T formation

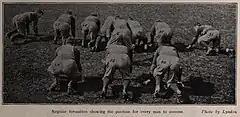
The T formation, described as the "regular formation", in Fielding Yost's 1905 book "Football for Player and Spectator"

The T formation is often said to be the oldest offensive formation in American football and is claimed to have been invented by Walter Camp in 1882. However, as the forward pass was legalized, the original T became obsolete in favor of formations such as the single wing. Innovations, such as a smaller, more throwing-friendly ball, along with the invention of the hand-to-hand snap in the 1930s, led to the T's revival.